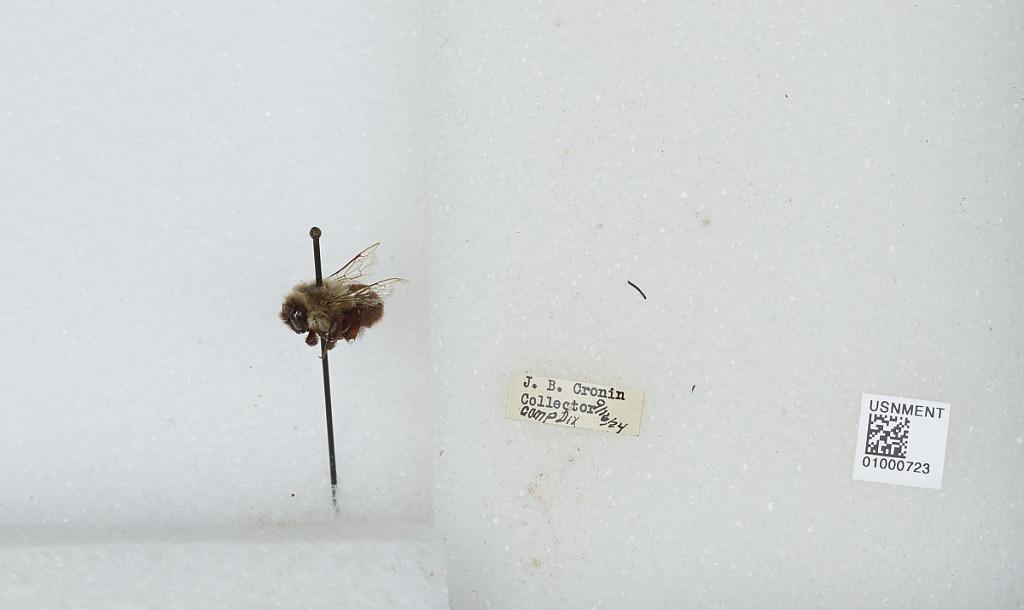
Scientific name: Bombus (Pyrobombus) impatiens Cresson
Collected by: J. Cronin
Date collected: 1924-9-16
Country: United States
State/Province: New Jersey
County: Burlington
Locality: Camp Dix
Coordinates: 40.0192, -74.5228